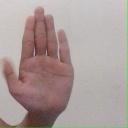
अक्षर: ध